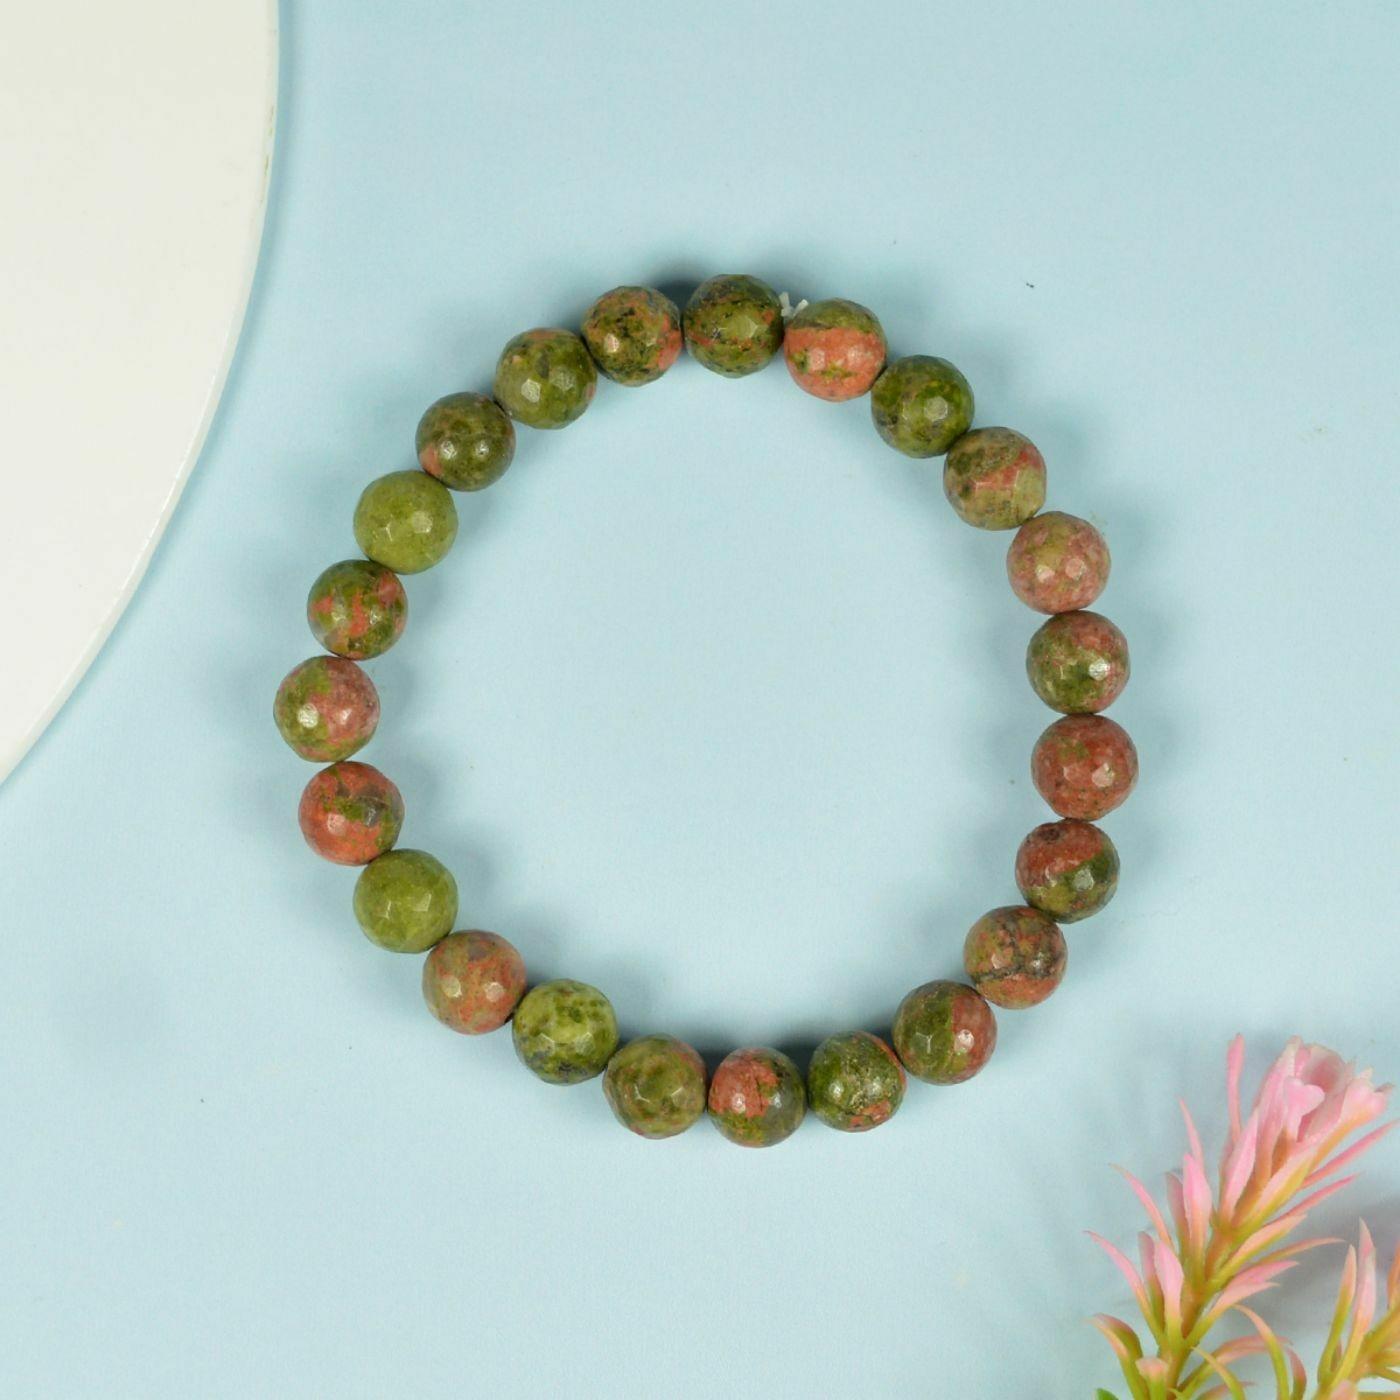
Reiki Crystal Products Unakite Faceted Bead 8 mm Bracelet for Reiki and Crystal Healing Stones
Type: Bracelets & Bangles
Brand: Reiki Crystal Products
Price: Rs. 725
Stretchable Elastic Handmade Natural Crystal Stone Bracelet | Diameter : 2.5 Inch. | Stone Size - 8 mm DC | Charged By Reiki Grand Master & Vastu Expert
Features: Stretchable Elastic Handmade Natural Crystal Stone Bracelet | Diameter : 2.5 Inch. | Stone Size - 8 mm | Shape : Diamond Cut | Charged By Reiki Grand Master & Vastu Expert,Natural Healing Stone for Reiki Healing, Crystal Healing, Numerology, Tarot, Astrology, Vastu, Angle Healing & Feng Shui,100% Authentic, Original and Natural Healing Stone / Crystal - small holes, crack marks on the surface or inside the stones are often visible,Material : Natural Healing Stones See Images & Product Description For Healing Properties /Advantages,Stylish Party-Daily-Office-Casual Wear Reiki Healing Stone Bracelet for Men, Women, Boys, Girls. Best for Gifting & Personal Use.
Included: Pack Of 1 X Unakite 8 mm DC Bracelet